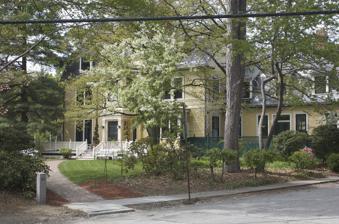
Building: Hooper-Eliot House
Country: United States of America
Year built: 1872
Historic house in Massachusetts, United States United States historic place Hooper-Eliot House U.S. National Register of Historic Places Show map of Massachusetts Show map of the United States Location 25 Reservoir Street, Cambridge, Massachusetts Coordinates 42°22′45.1″N 71°8′12.2″W / 42.379194°N 71.136722°W / 42.379194; -71.136722 Built 1872 Architect Sturgis & Brigham Architectural style Colonial Revival, Stick/Eastlake MPS Cambridge MRA NRHP reference No. 83000809 Added to NRHP June 30, 1983 The Hooper-Eliot House is an historic house in Cambridge, Massachusetts .  The three-story Stick-style house was built in 1872 for E.W. Hooper to a design by Sturgis & Brigham .  The building's five-bay facade and gambrel roof form an early part of the effort by Sturgis to popularize the Georgian Revival.  Its original main facade oriented to the north, a new south-facing entry was designed in 1902 by Lois Lilley Howe , featuring a broken scrolled pediment above the porch.  The house was purchased by Samuel Atkins Eliot in that same year. The house was listed on the National Register of Historic Places in 1983. See also National Register of Historic Places listings in Cambridge, Massachusetts References